Cecil D'Arcy

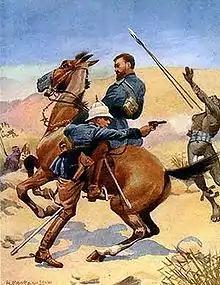
Redvers Buller's VC action, painted by H. Montagu Love (1905)

During the Anglo-Zulu War of 1879, Cecil D'Arcy was an officer in the Frontier Light Horse, a mounted unit of 200 volunteers raised at King William's Town in 1877 by Lieutenant Frederick Carrington.